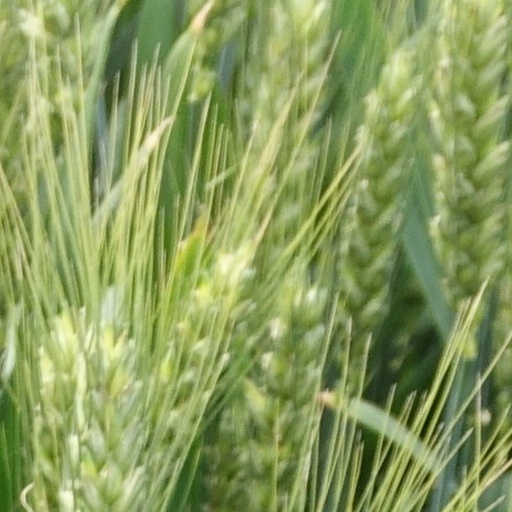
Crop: wheat